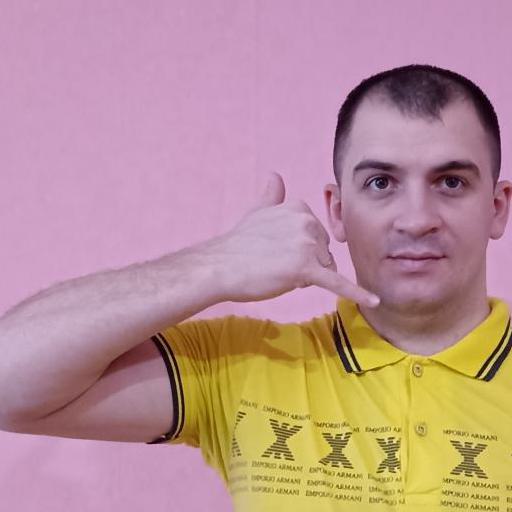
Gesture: call